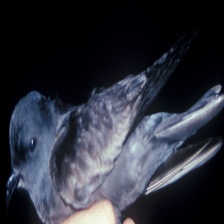
Species: ASHY STORM PETREL
Scientific name: OCEANODROMA HOMOCHROA